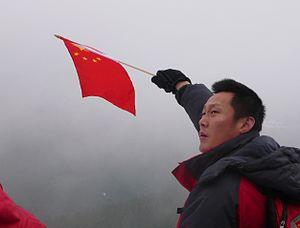
Xue-Feng Piao, entraîneur de l'équipe féminine chinoise de saut à ski, à Braunlage en 2011.
Xue-Feng Piao, né le 11 août 1975, est un sauteur à ski chinois. Il est également entraîneur de saut à ski.